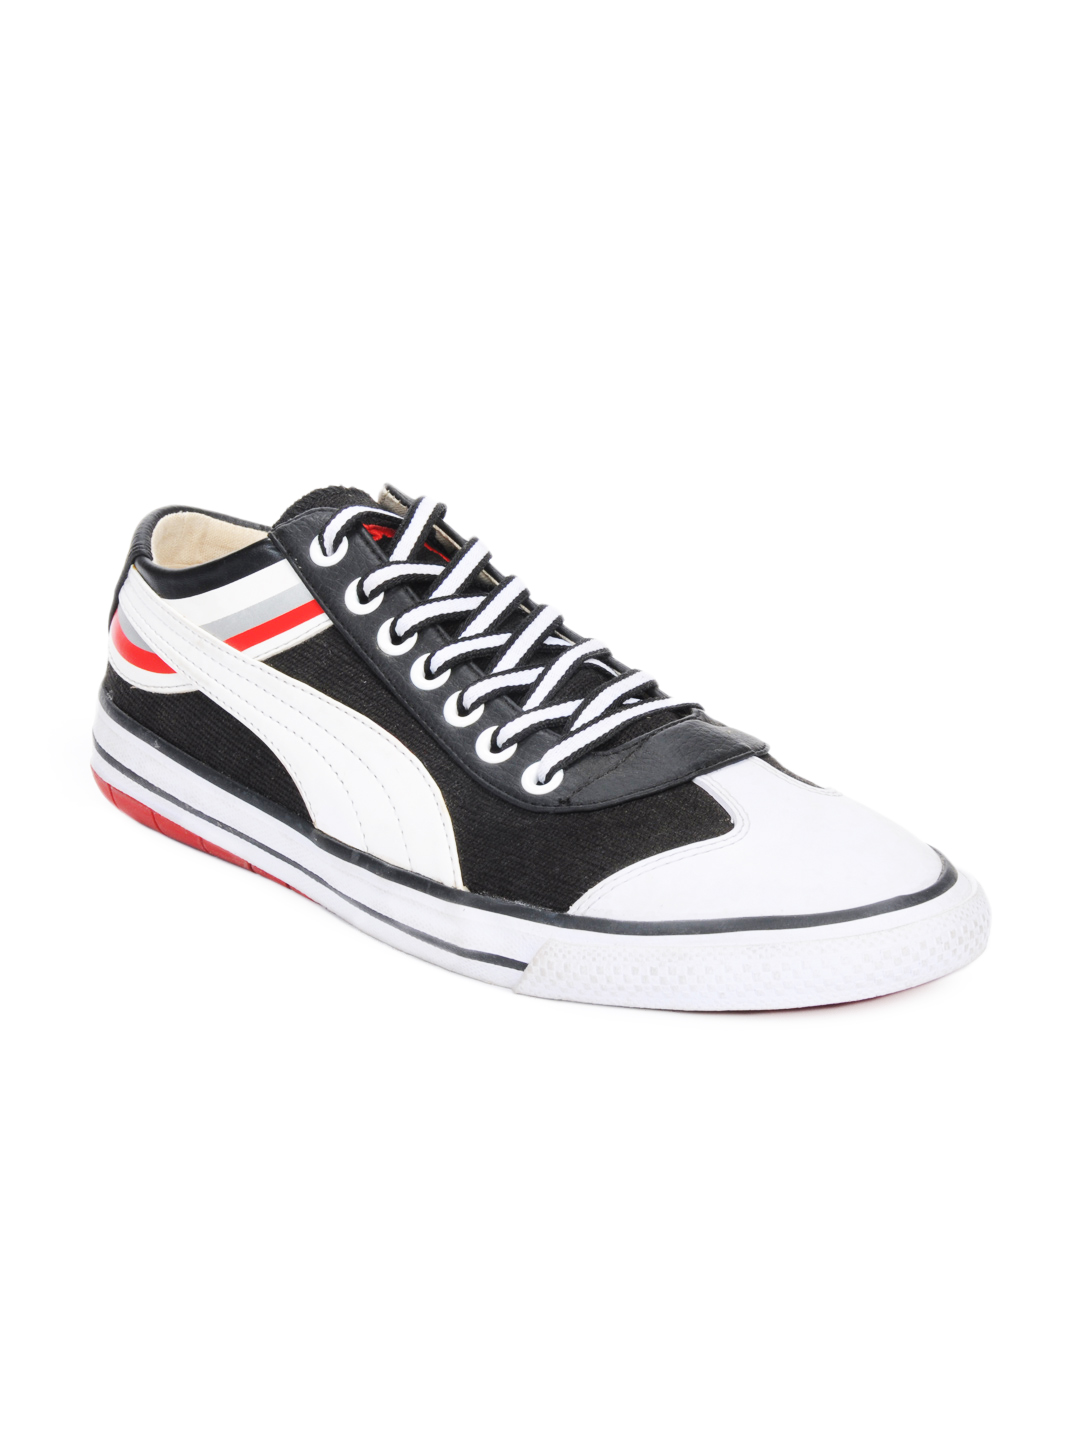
Puma Men Black Graphic Shoes
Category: Footwear / Shoes / Casual Shoes
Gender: Men
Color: Black
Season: Summer 2012
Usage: Casual